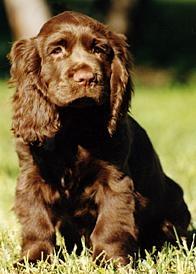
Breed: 217-n000034-Sussex_spaniel